Ting River

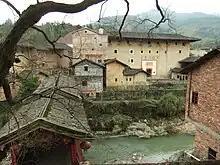
Nanxi Creek, an (eventual) tributary of the Ting River. Xinnan Village, Hukeng Town, Yongding County, Fujian

The Ting River flows from Ninghua County in western Fujian south to the port and Special Economic Zone of Shantou, Guangdong. It is a main tributary of the Han River and is also referred to Hakka Mother River.